Tantur Ecumenical Institute

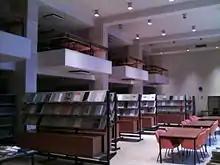
Research Library at Tantur Ecumenical Institute, Jerusalem

The Tantur Ecumenical Research Library is one of the largest Christian theological libraries in the Holy Land and the Middle East, and one of the largest ecumenical libraries worldwide.